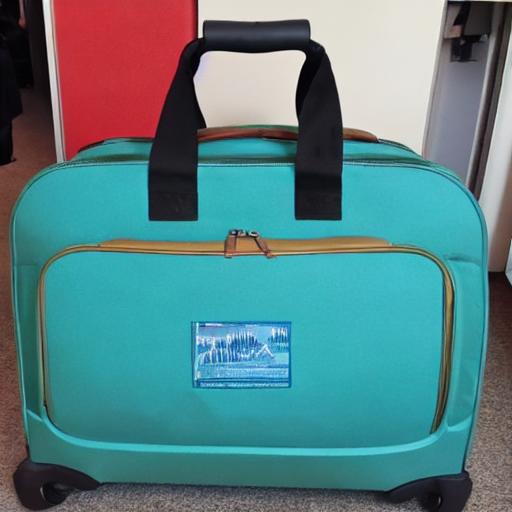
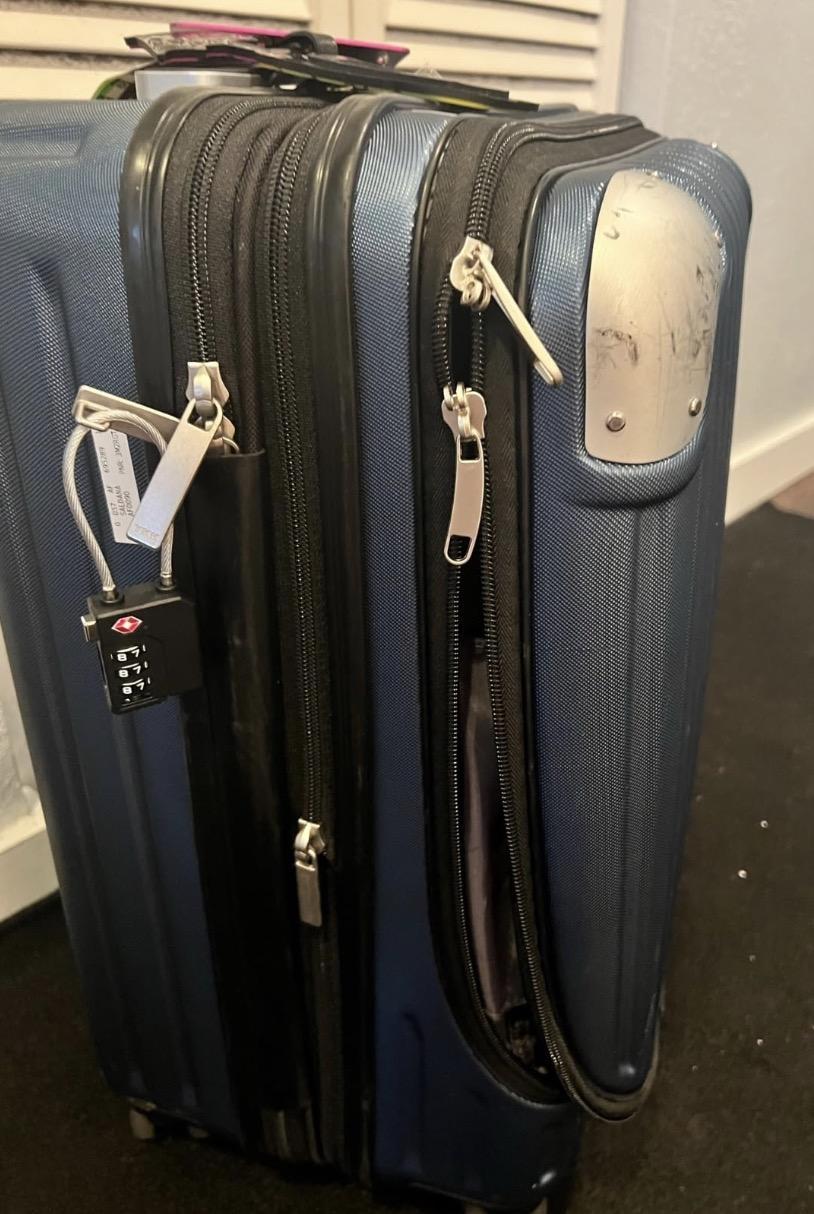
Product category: items_tea
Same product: no